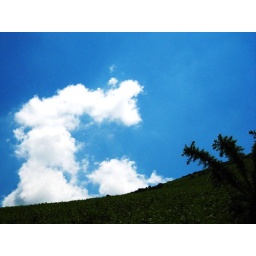
the clouds were amazing just jumping over green